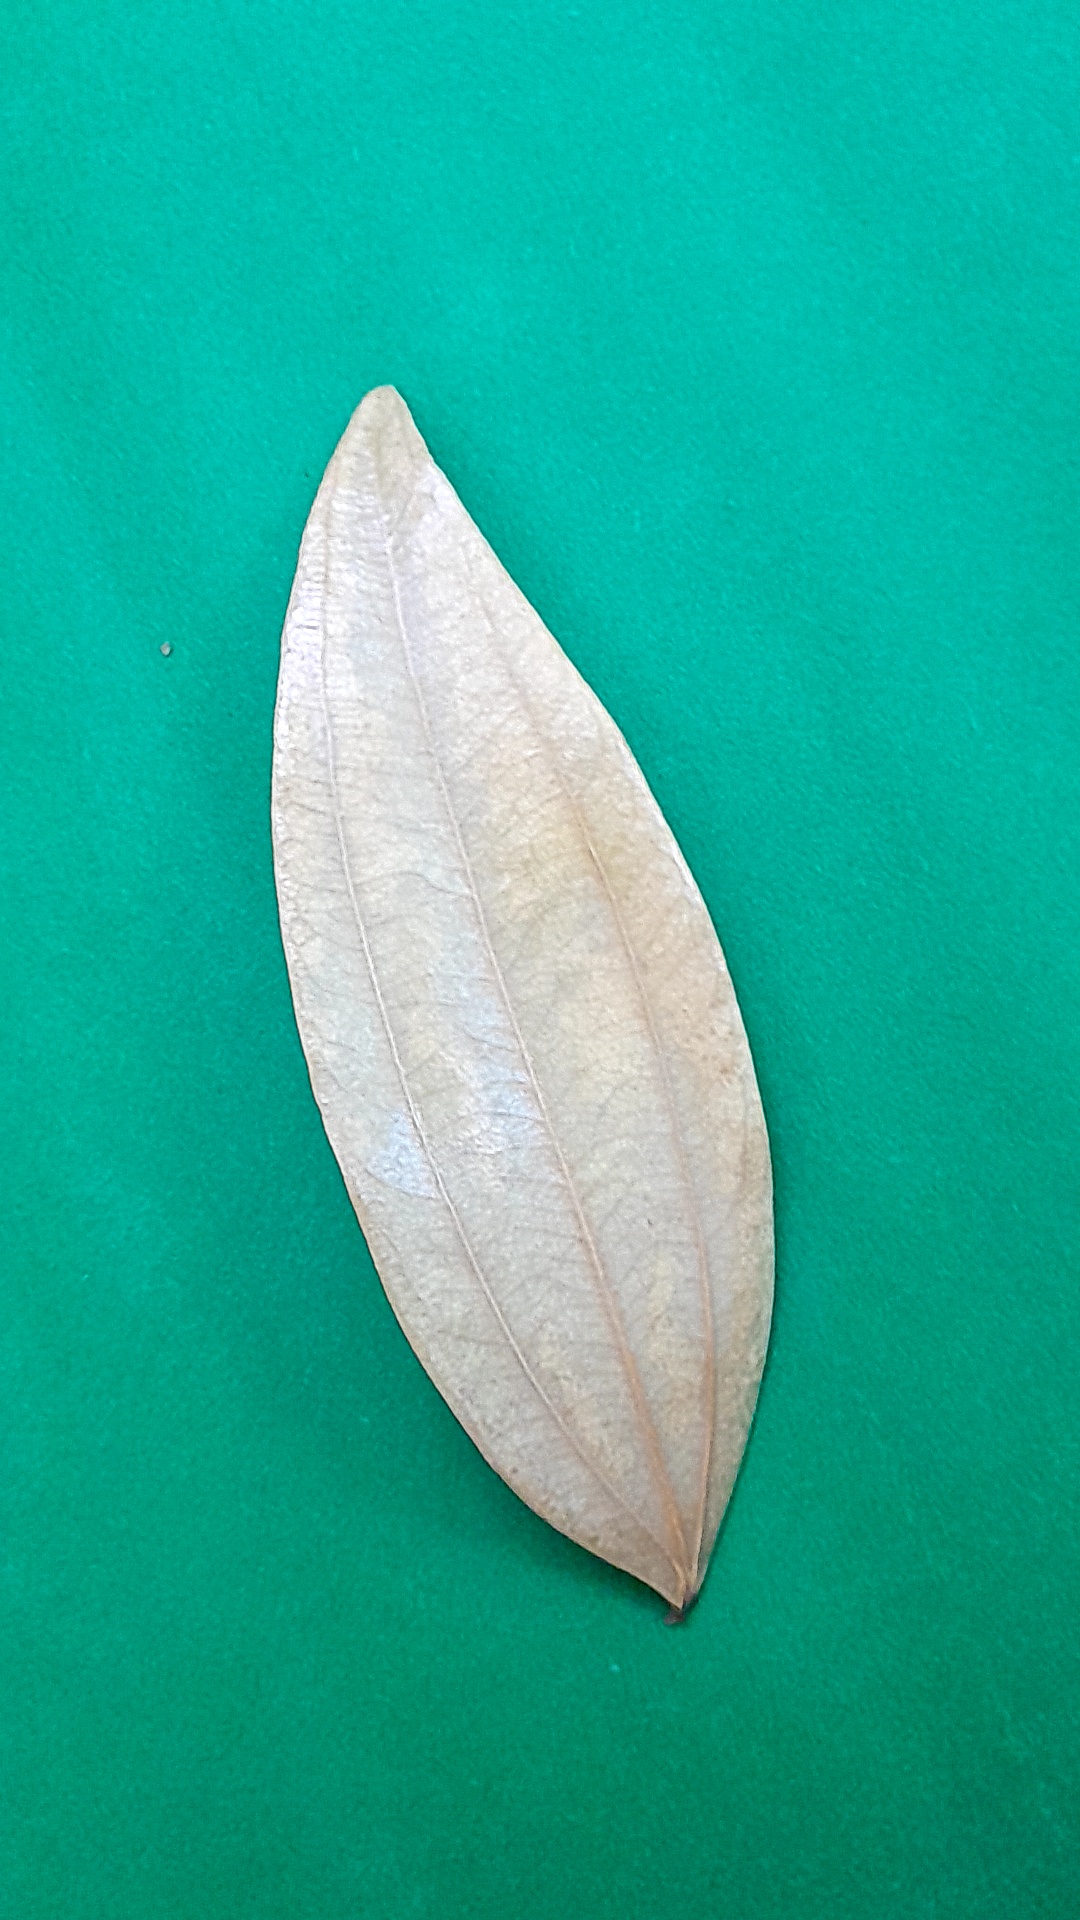
Label: Dry Leaf